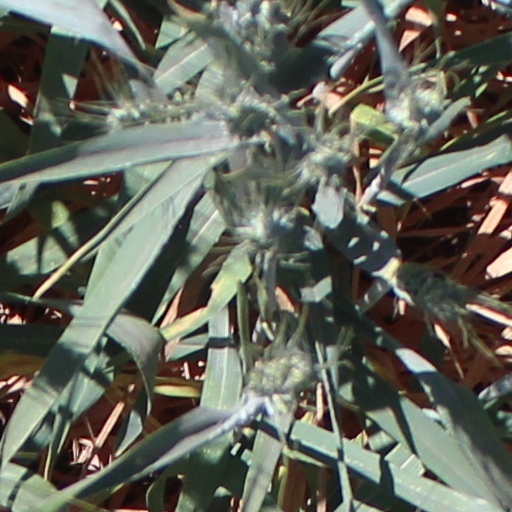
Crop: wheat